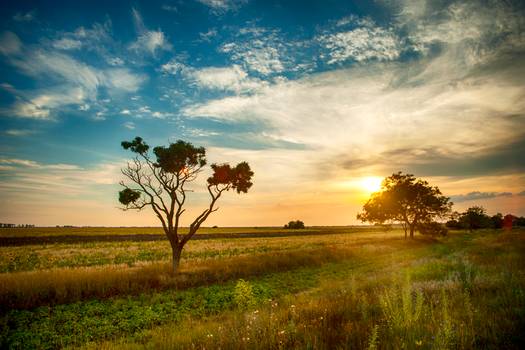
Label: No Watermark